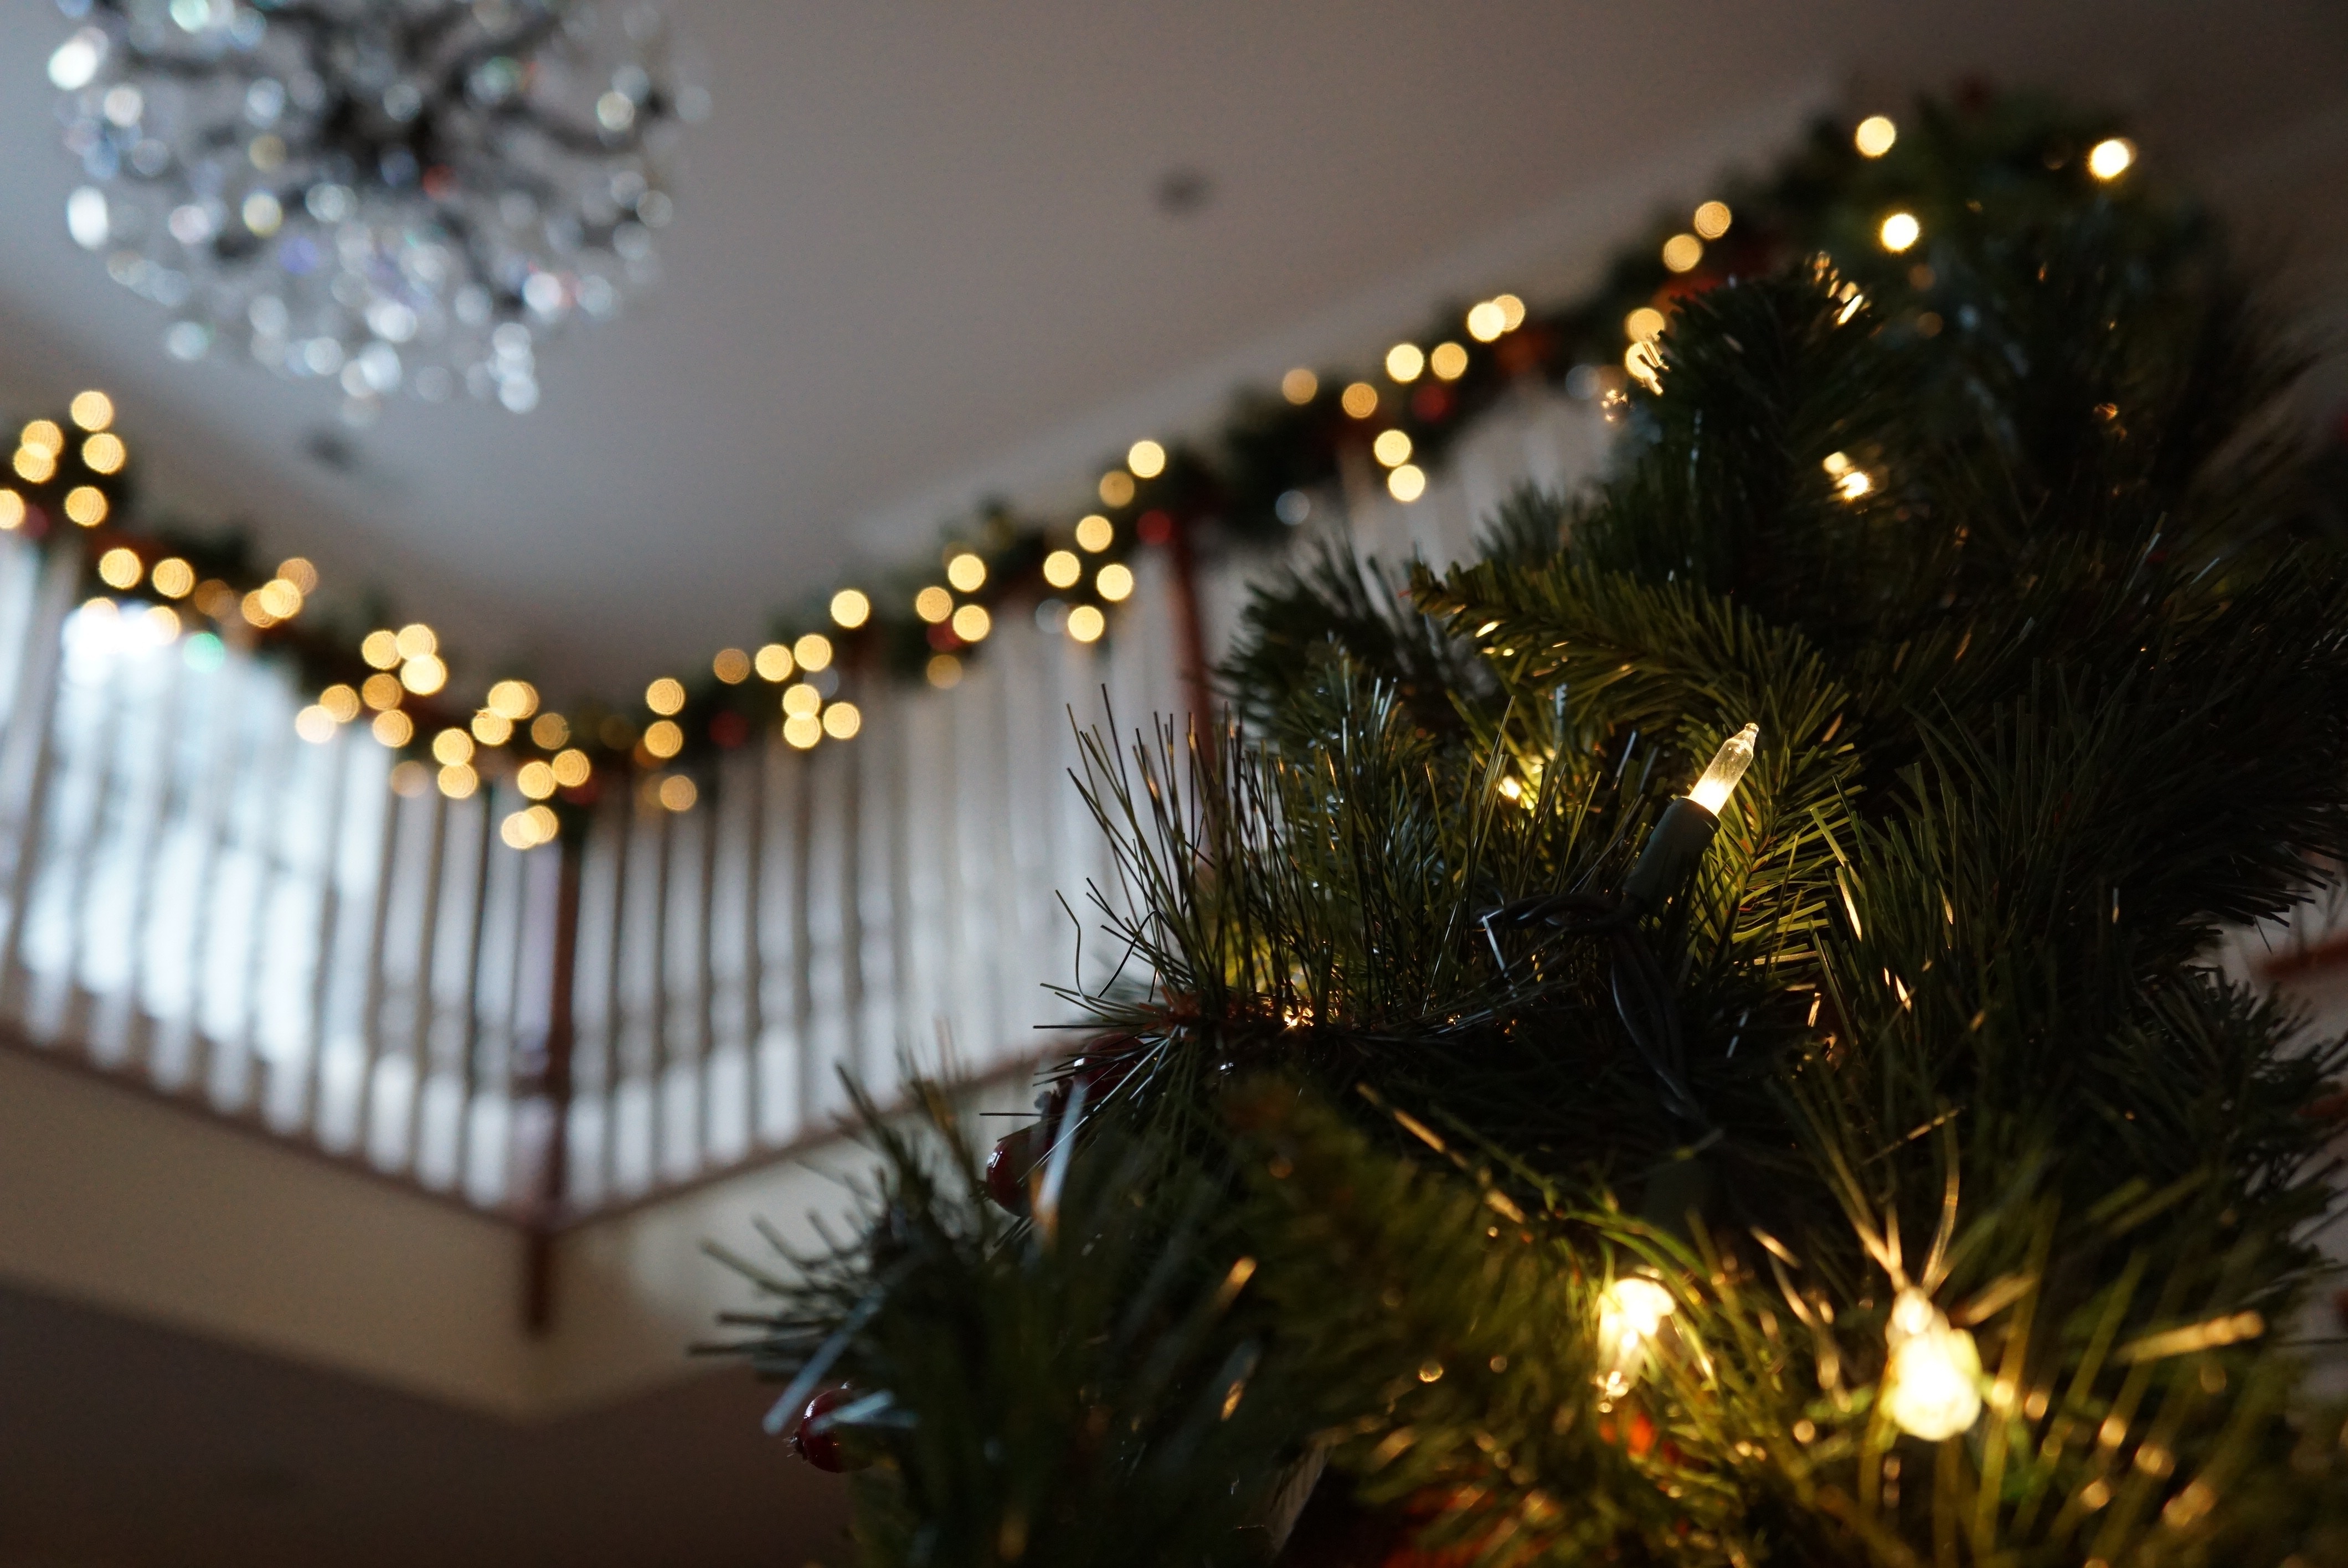
tree, branch, holiday, christmas, christmas tree, christmas decoration, macro photography, christmas lights